Au clair de la lune recording

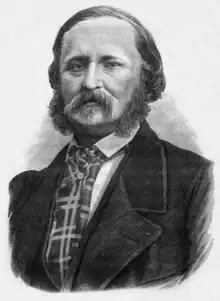
Image of Édouard-Léon Scott de Martinville

In 1860, French inventor Édouard-Léon Scott de Martinville made the earliest known intelligible sound recording, the phonautograph. The recording capturing a man singing the French folk song "Au clair de la lune." This recording went largely unnoticed and was overshadowed by Thomas Edison's phonograph, which famously recorded "Mary Had a Little Lamb." However, in March 2008, researchers rediscovered Scott de Martinville's recording and sent it to the Lawrence Berkeley National Laboratory, where they used a computer program to convert it into audible sound.